Caia van Maasakker

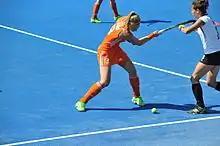
Caia van Maasakker in 2015

At the 2012 Summer Olympics, she competed for the Netherlands women's national field hockey team in the women's event winning a gold medal. She was part of the Netherlands's silver medal winning side at the 2016 Olympics.